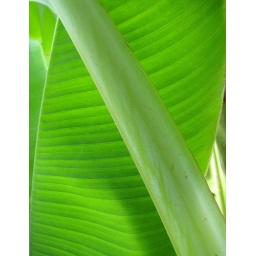
The banana plants in back are an endless source of photos.. such interesting lines and shapes.